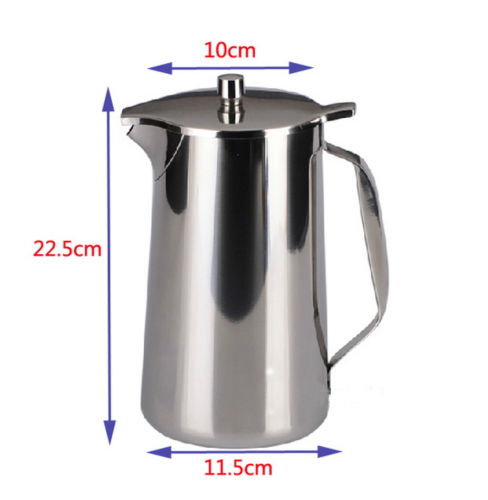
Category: kettle